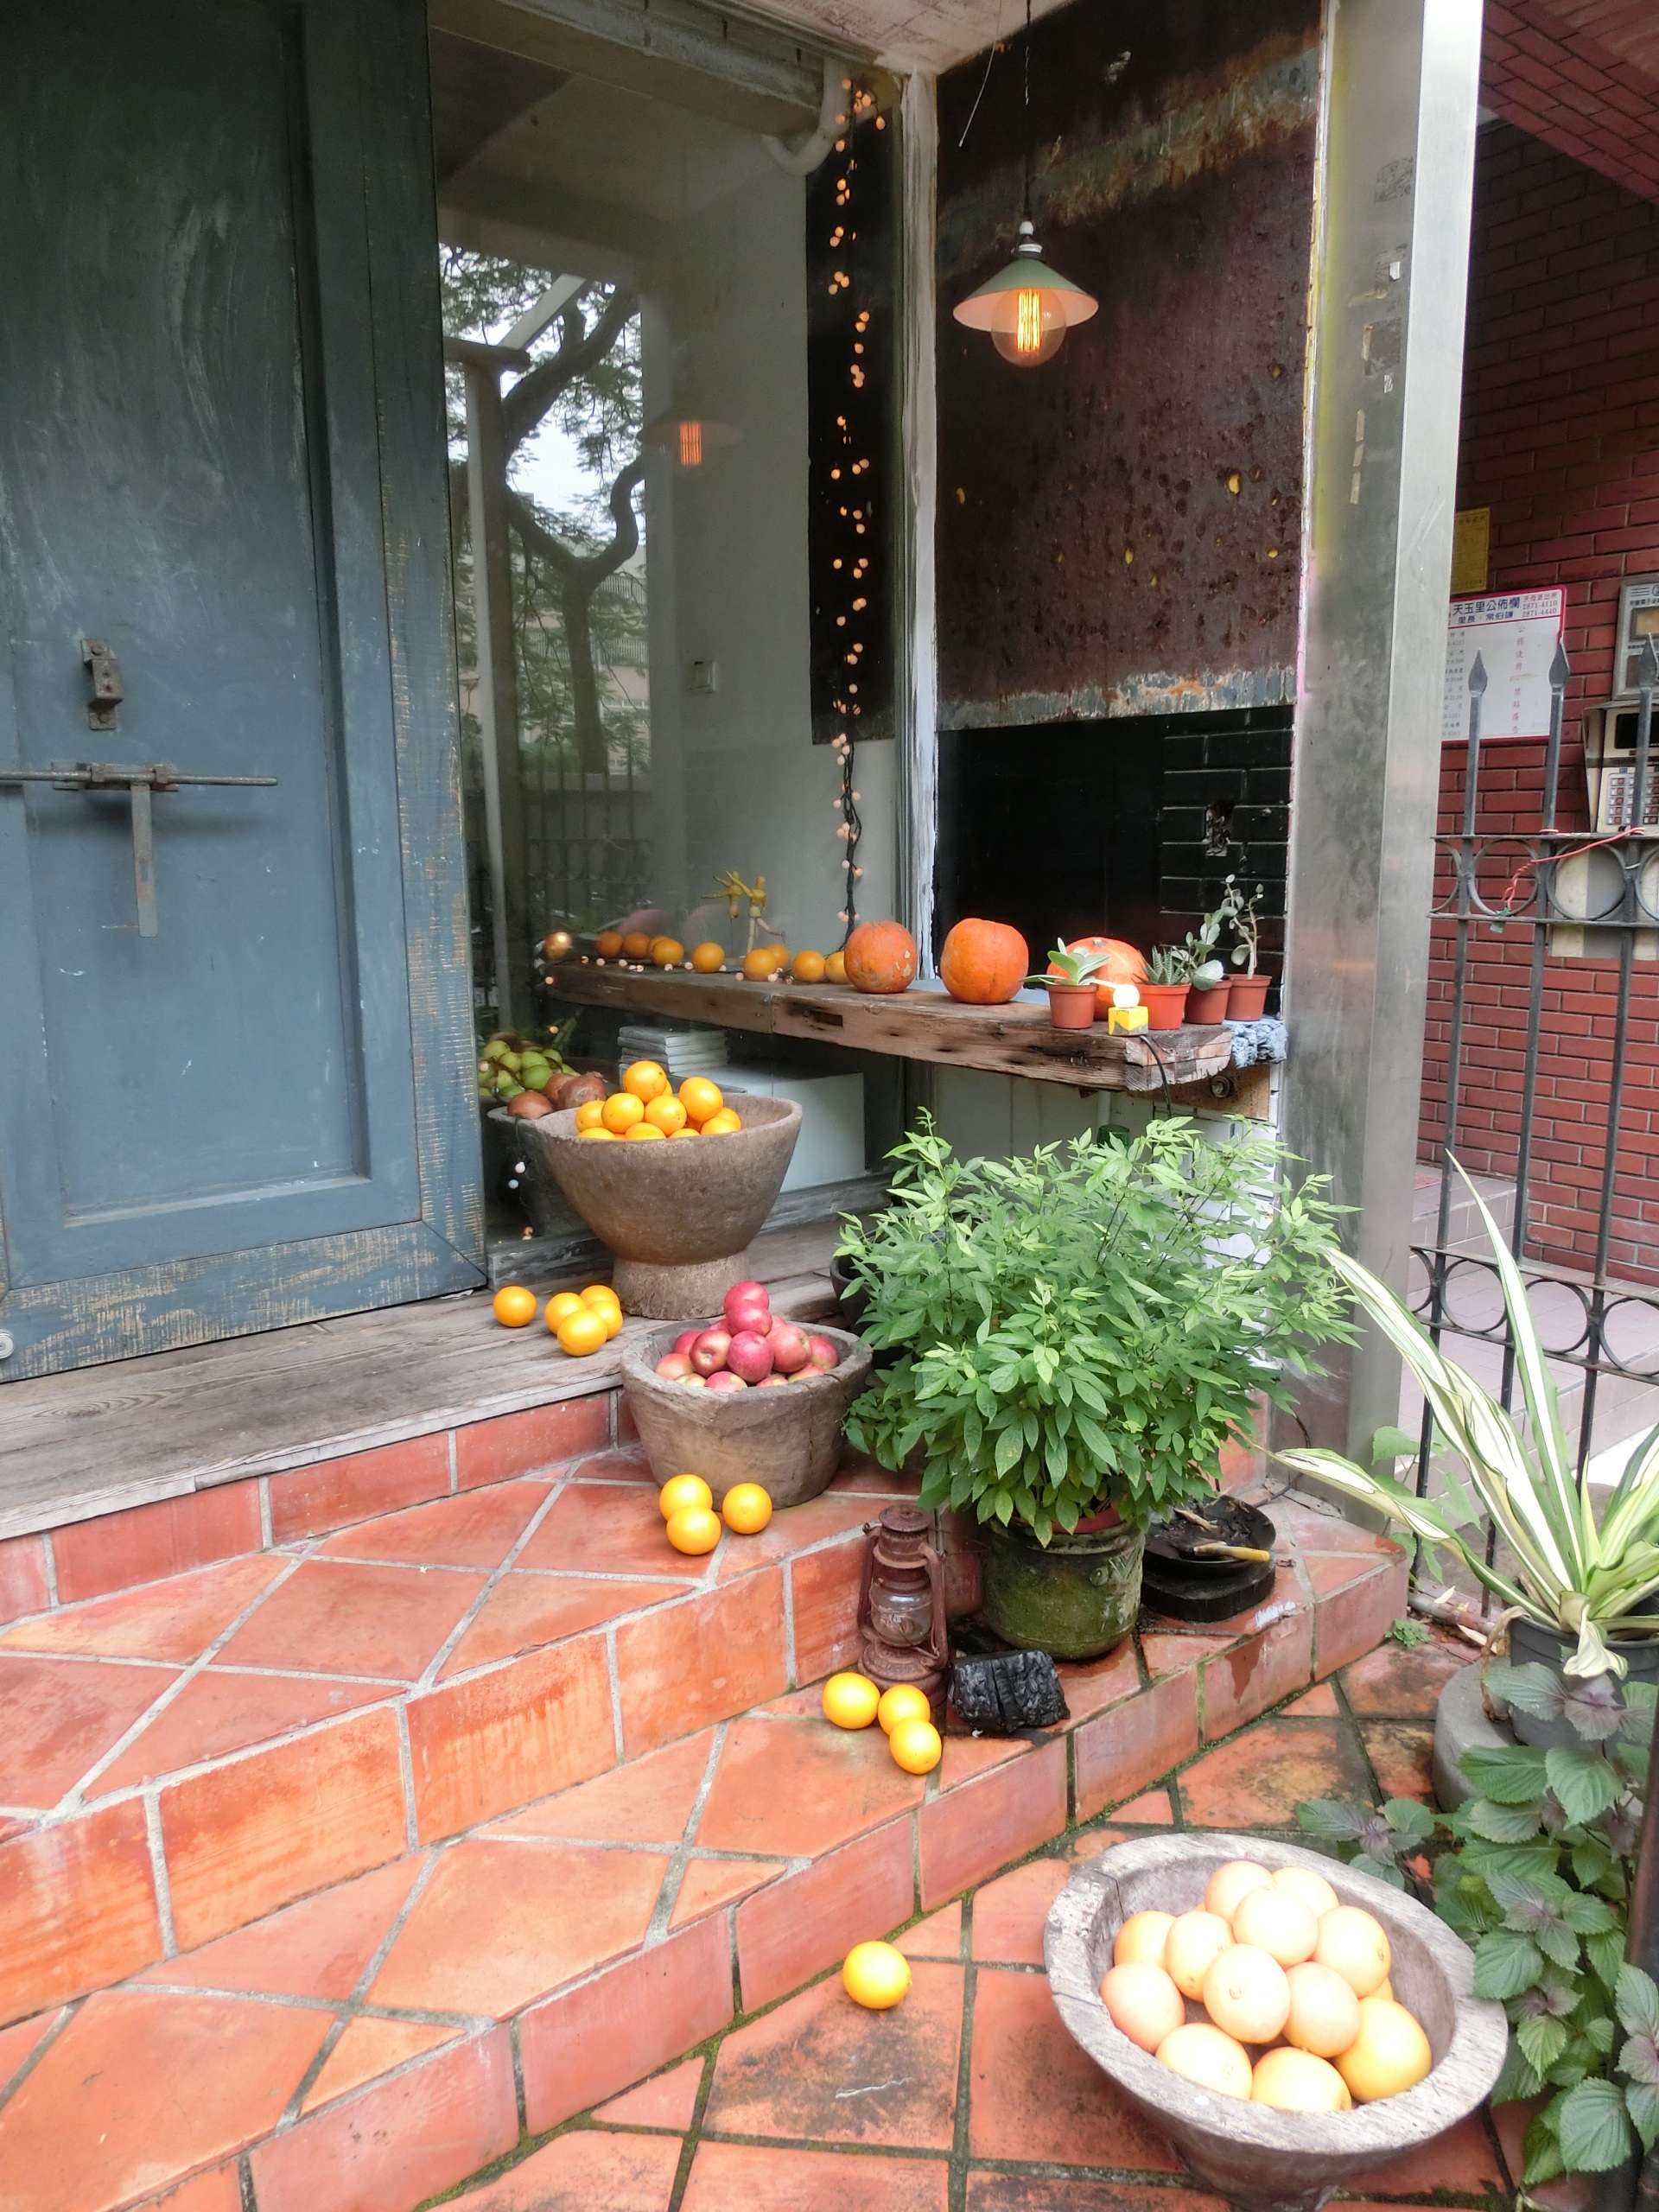
fruit, restaurant, shop, meal, backyard, patio, door, courtyard, yard, outdoor structure